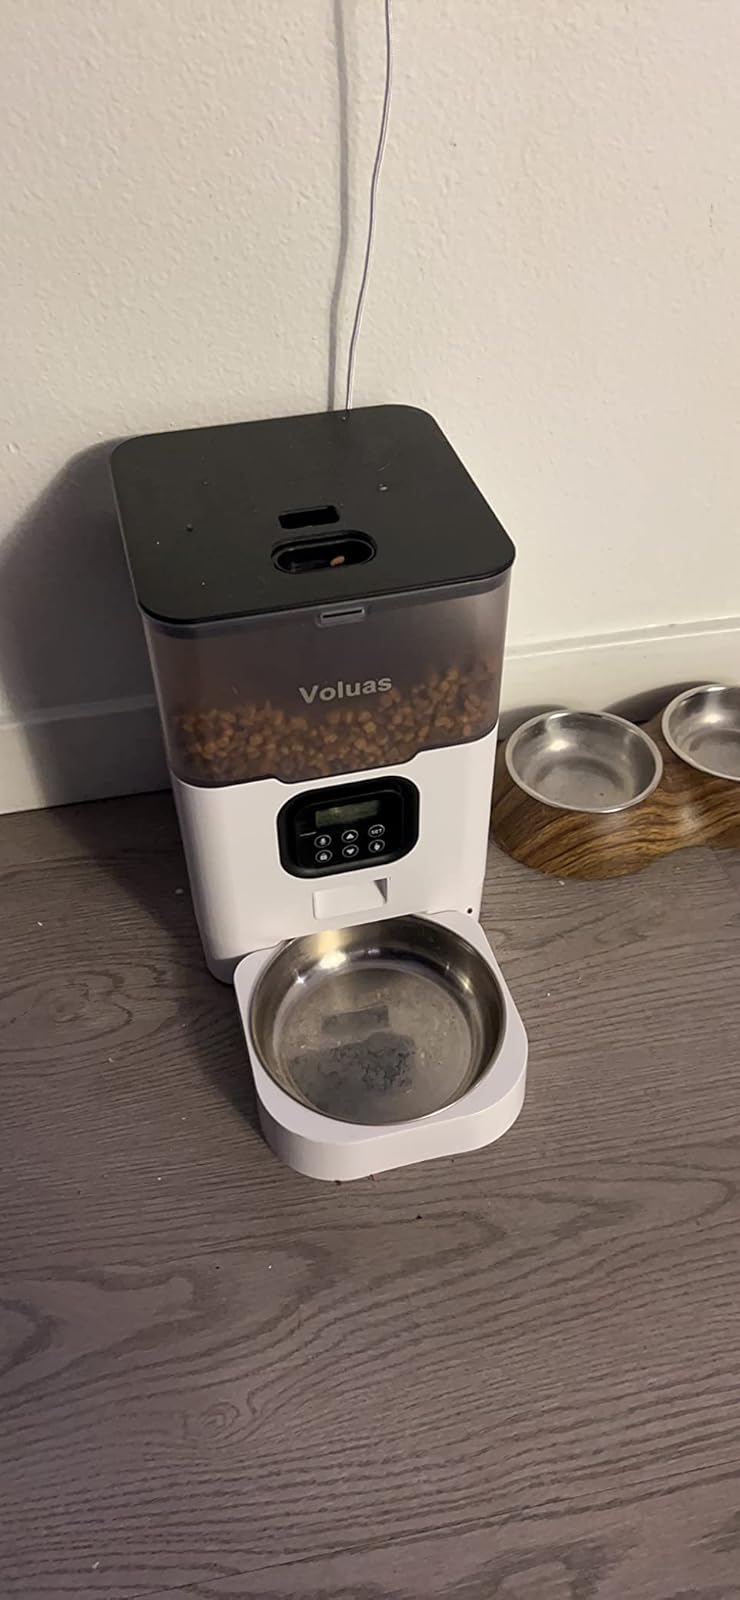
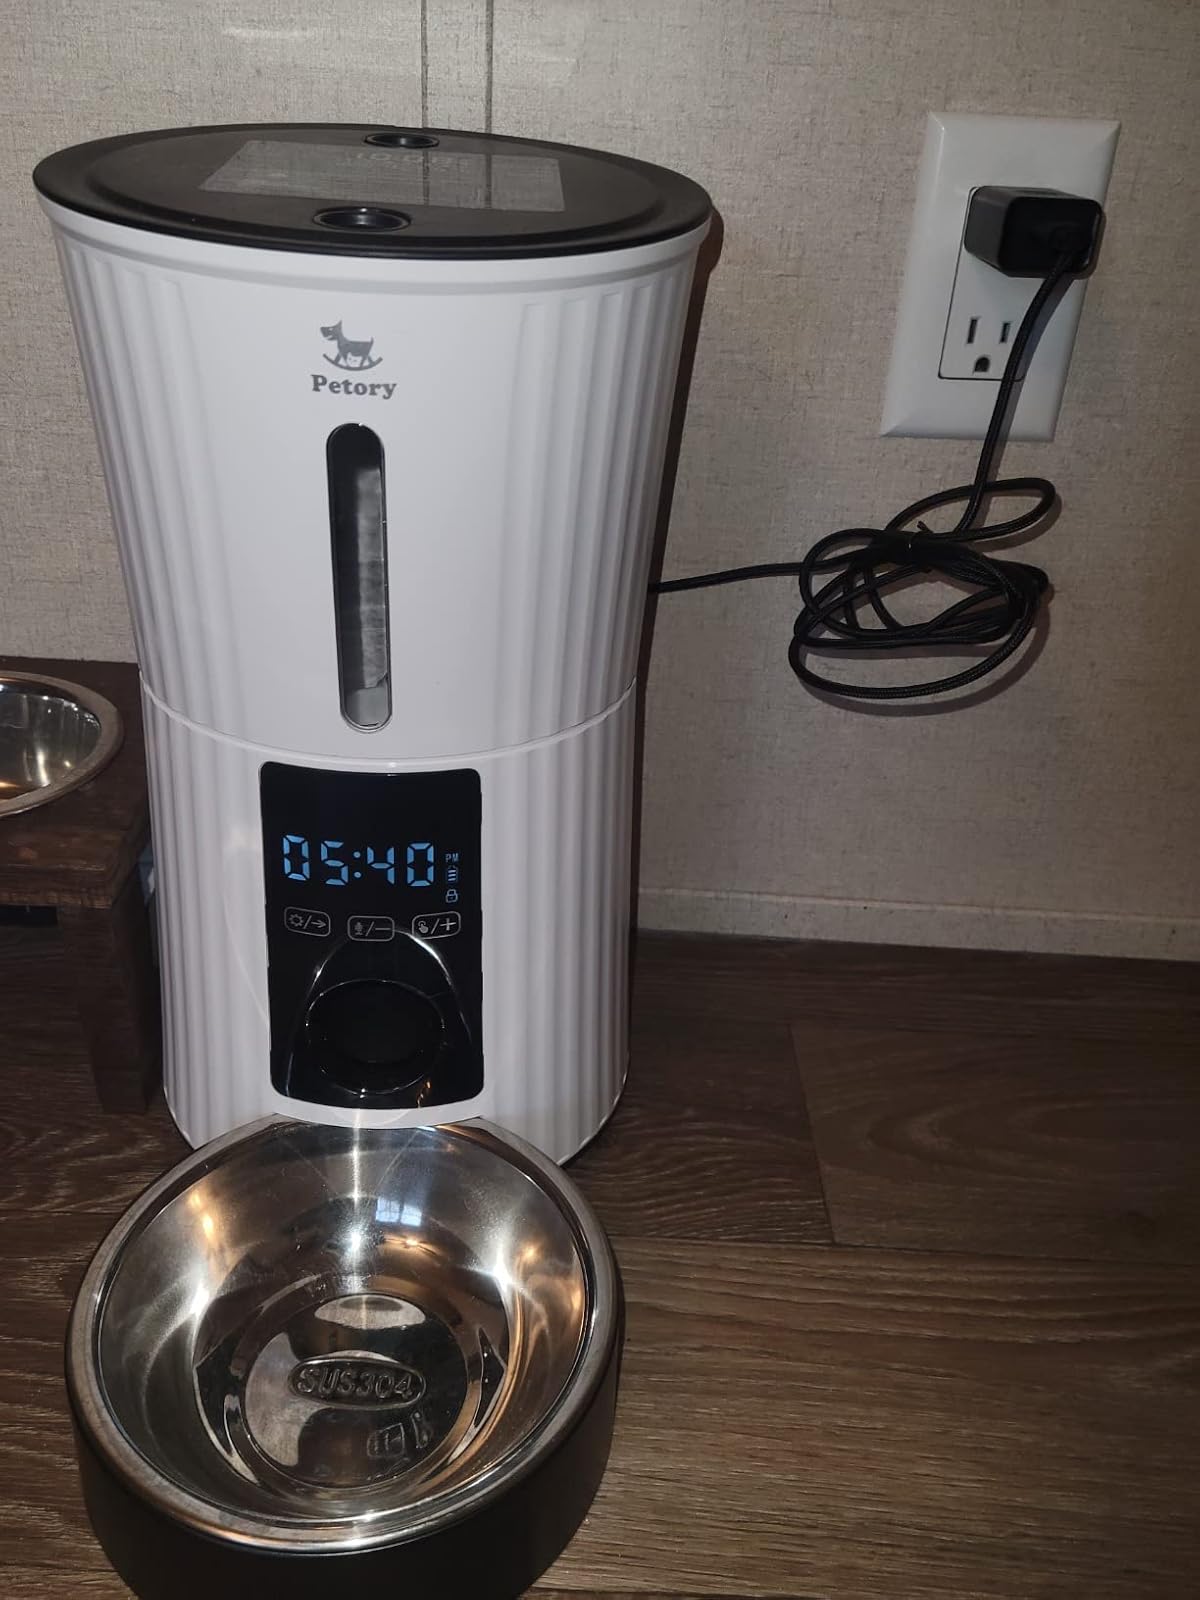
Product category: items_feeder
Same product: no